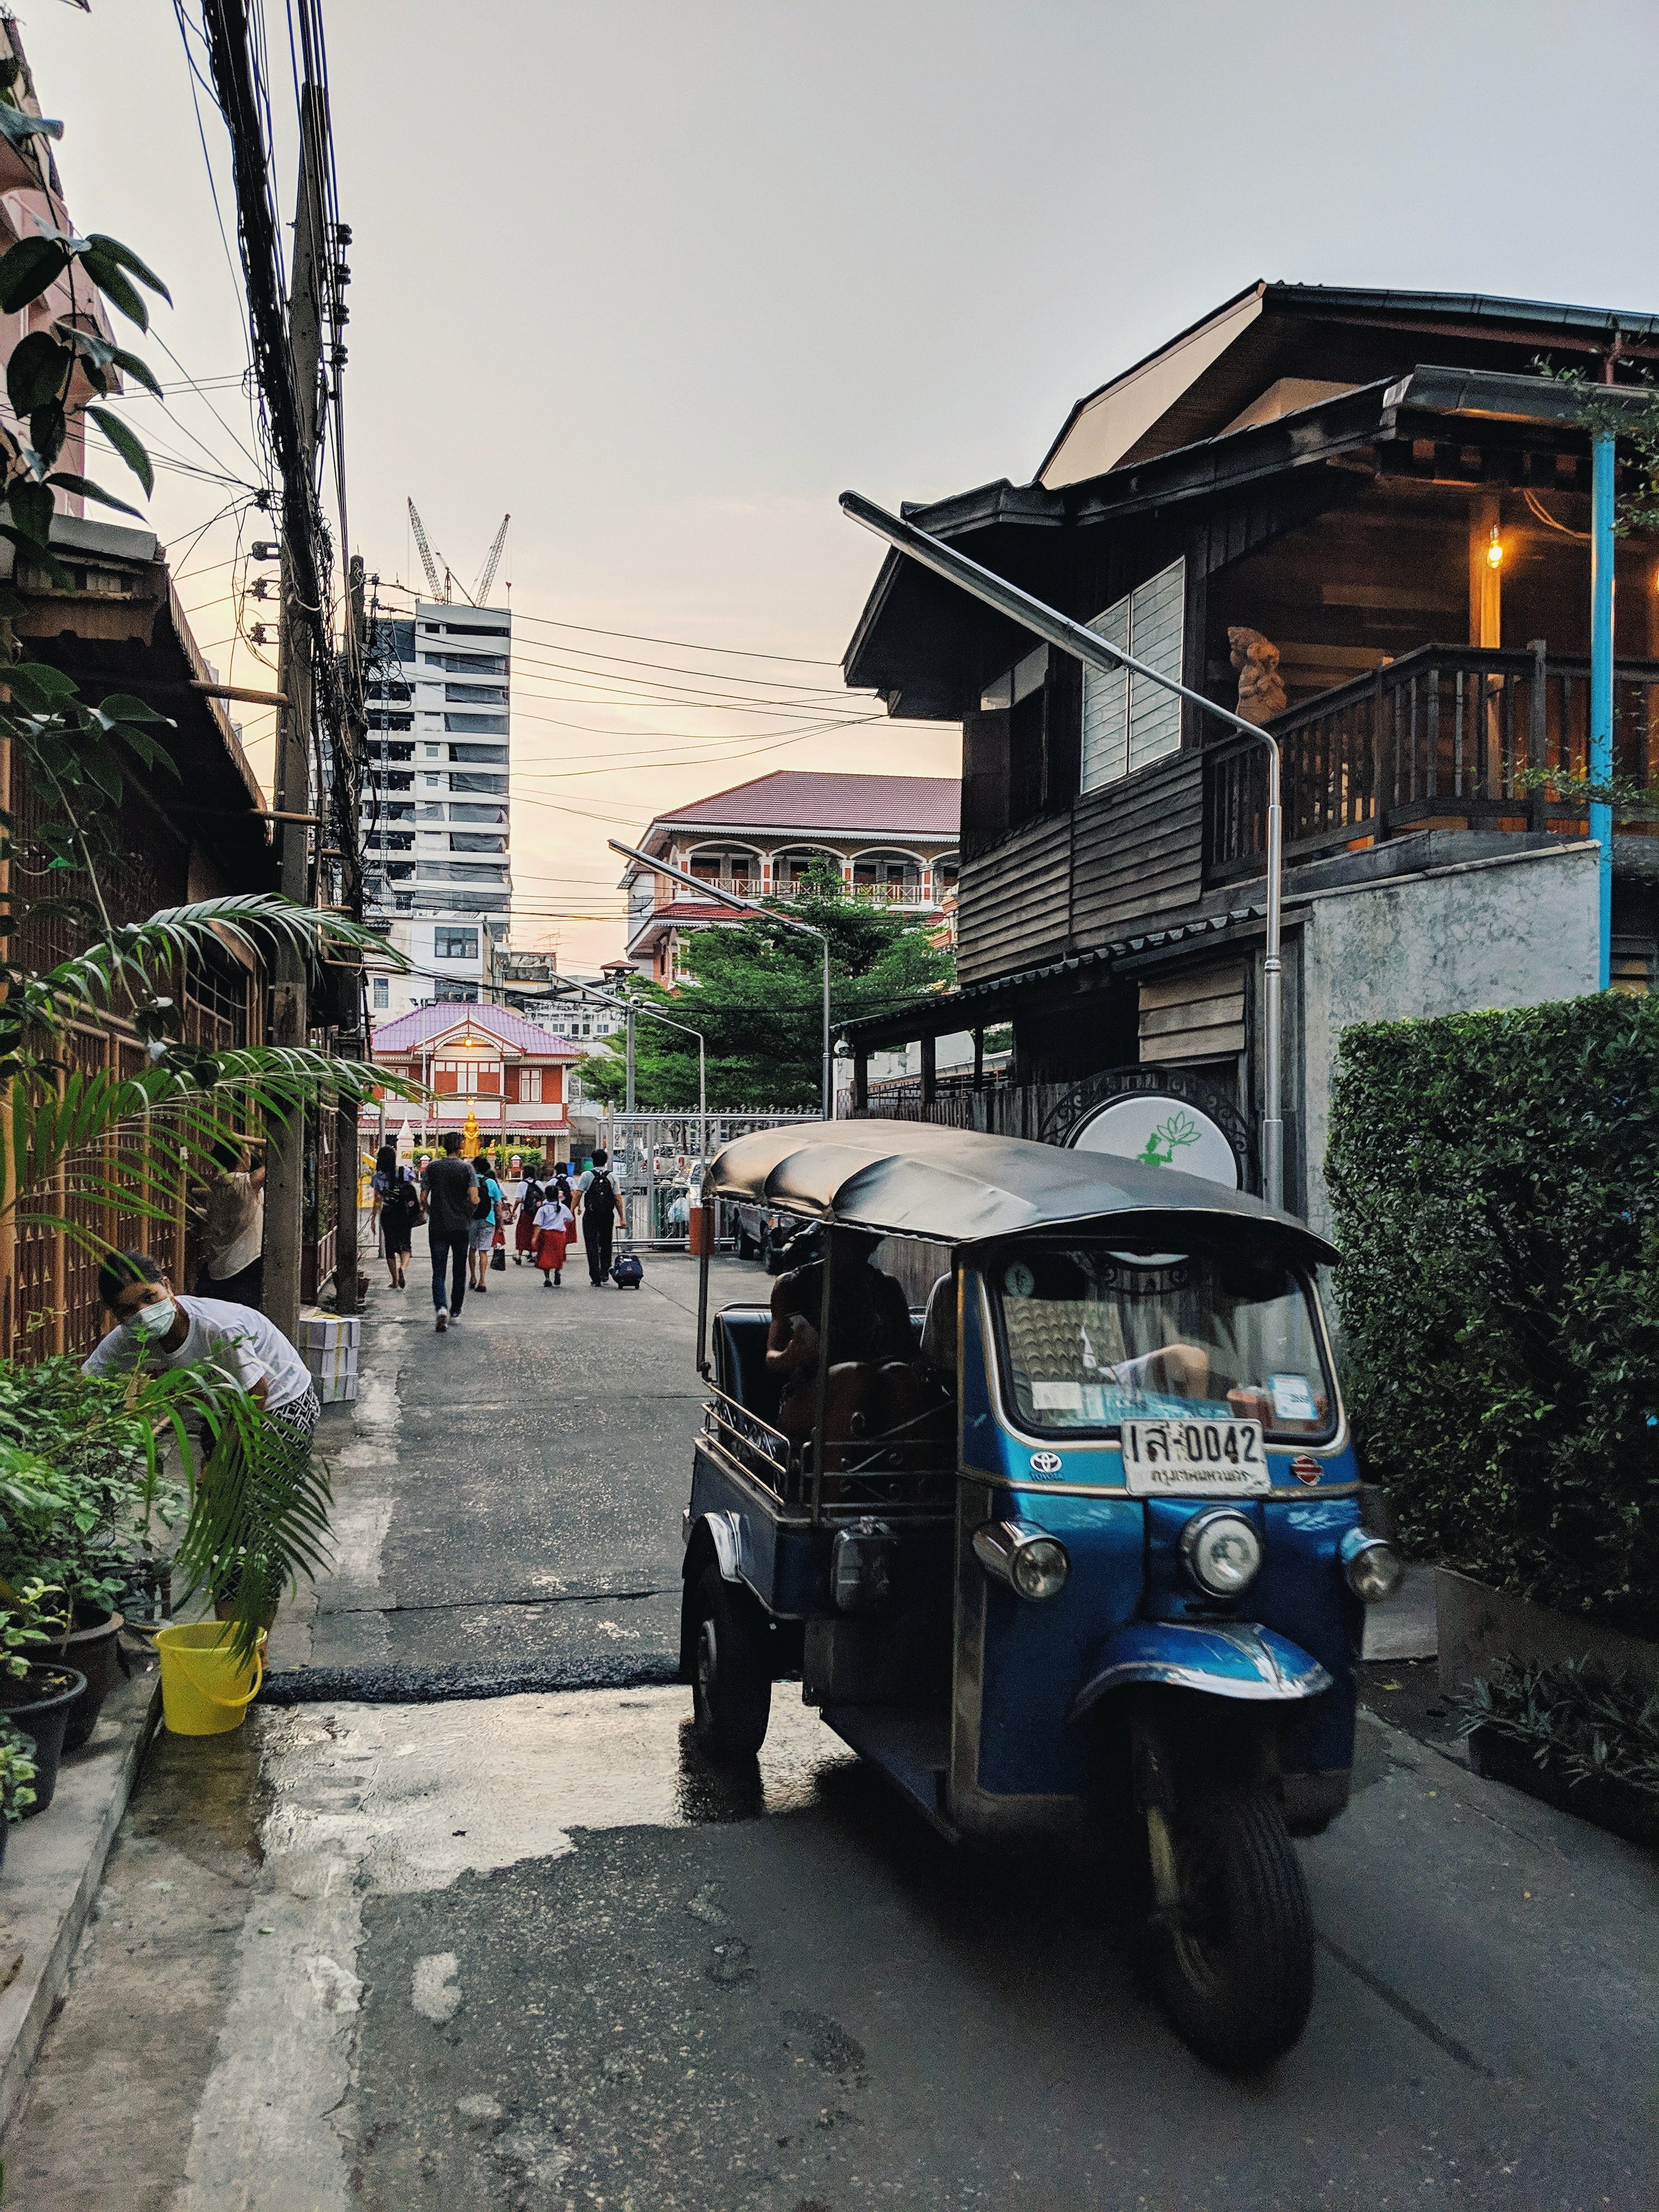
mode of transport, vehicle, transport, motor vehicle, rickshaw, car, street, architecture, road, tourism, vacation, travel